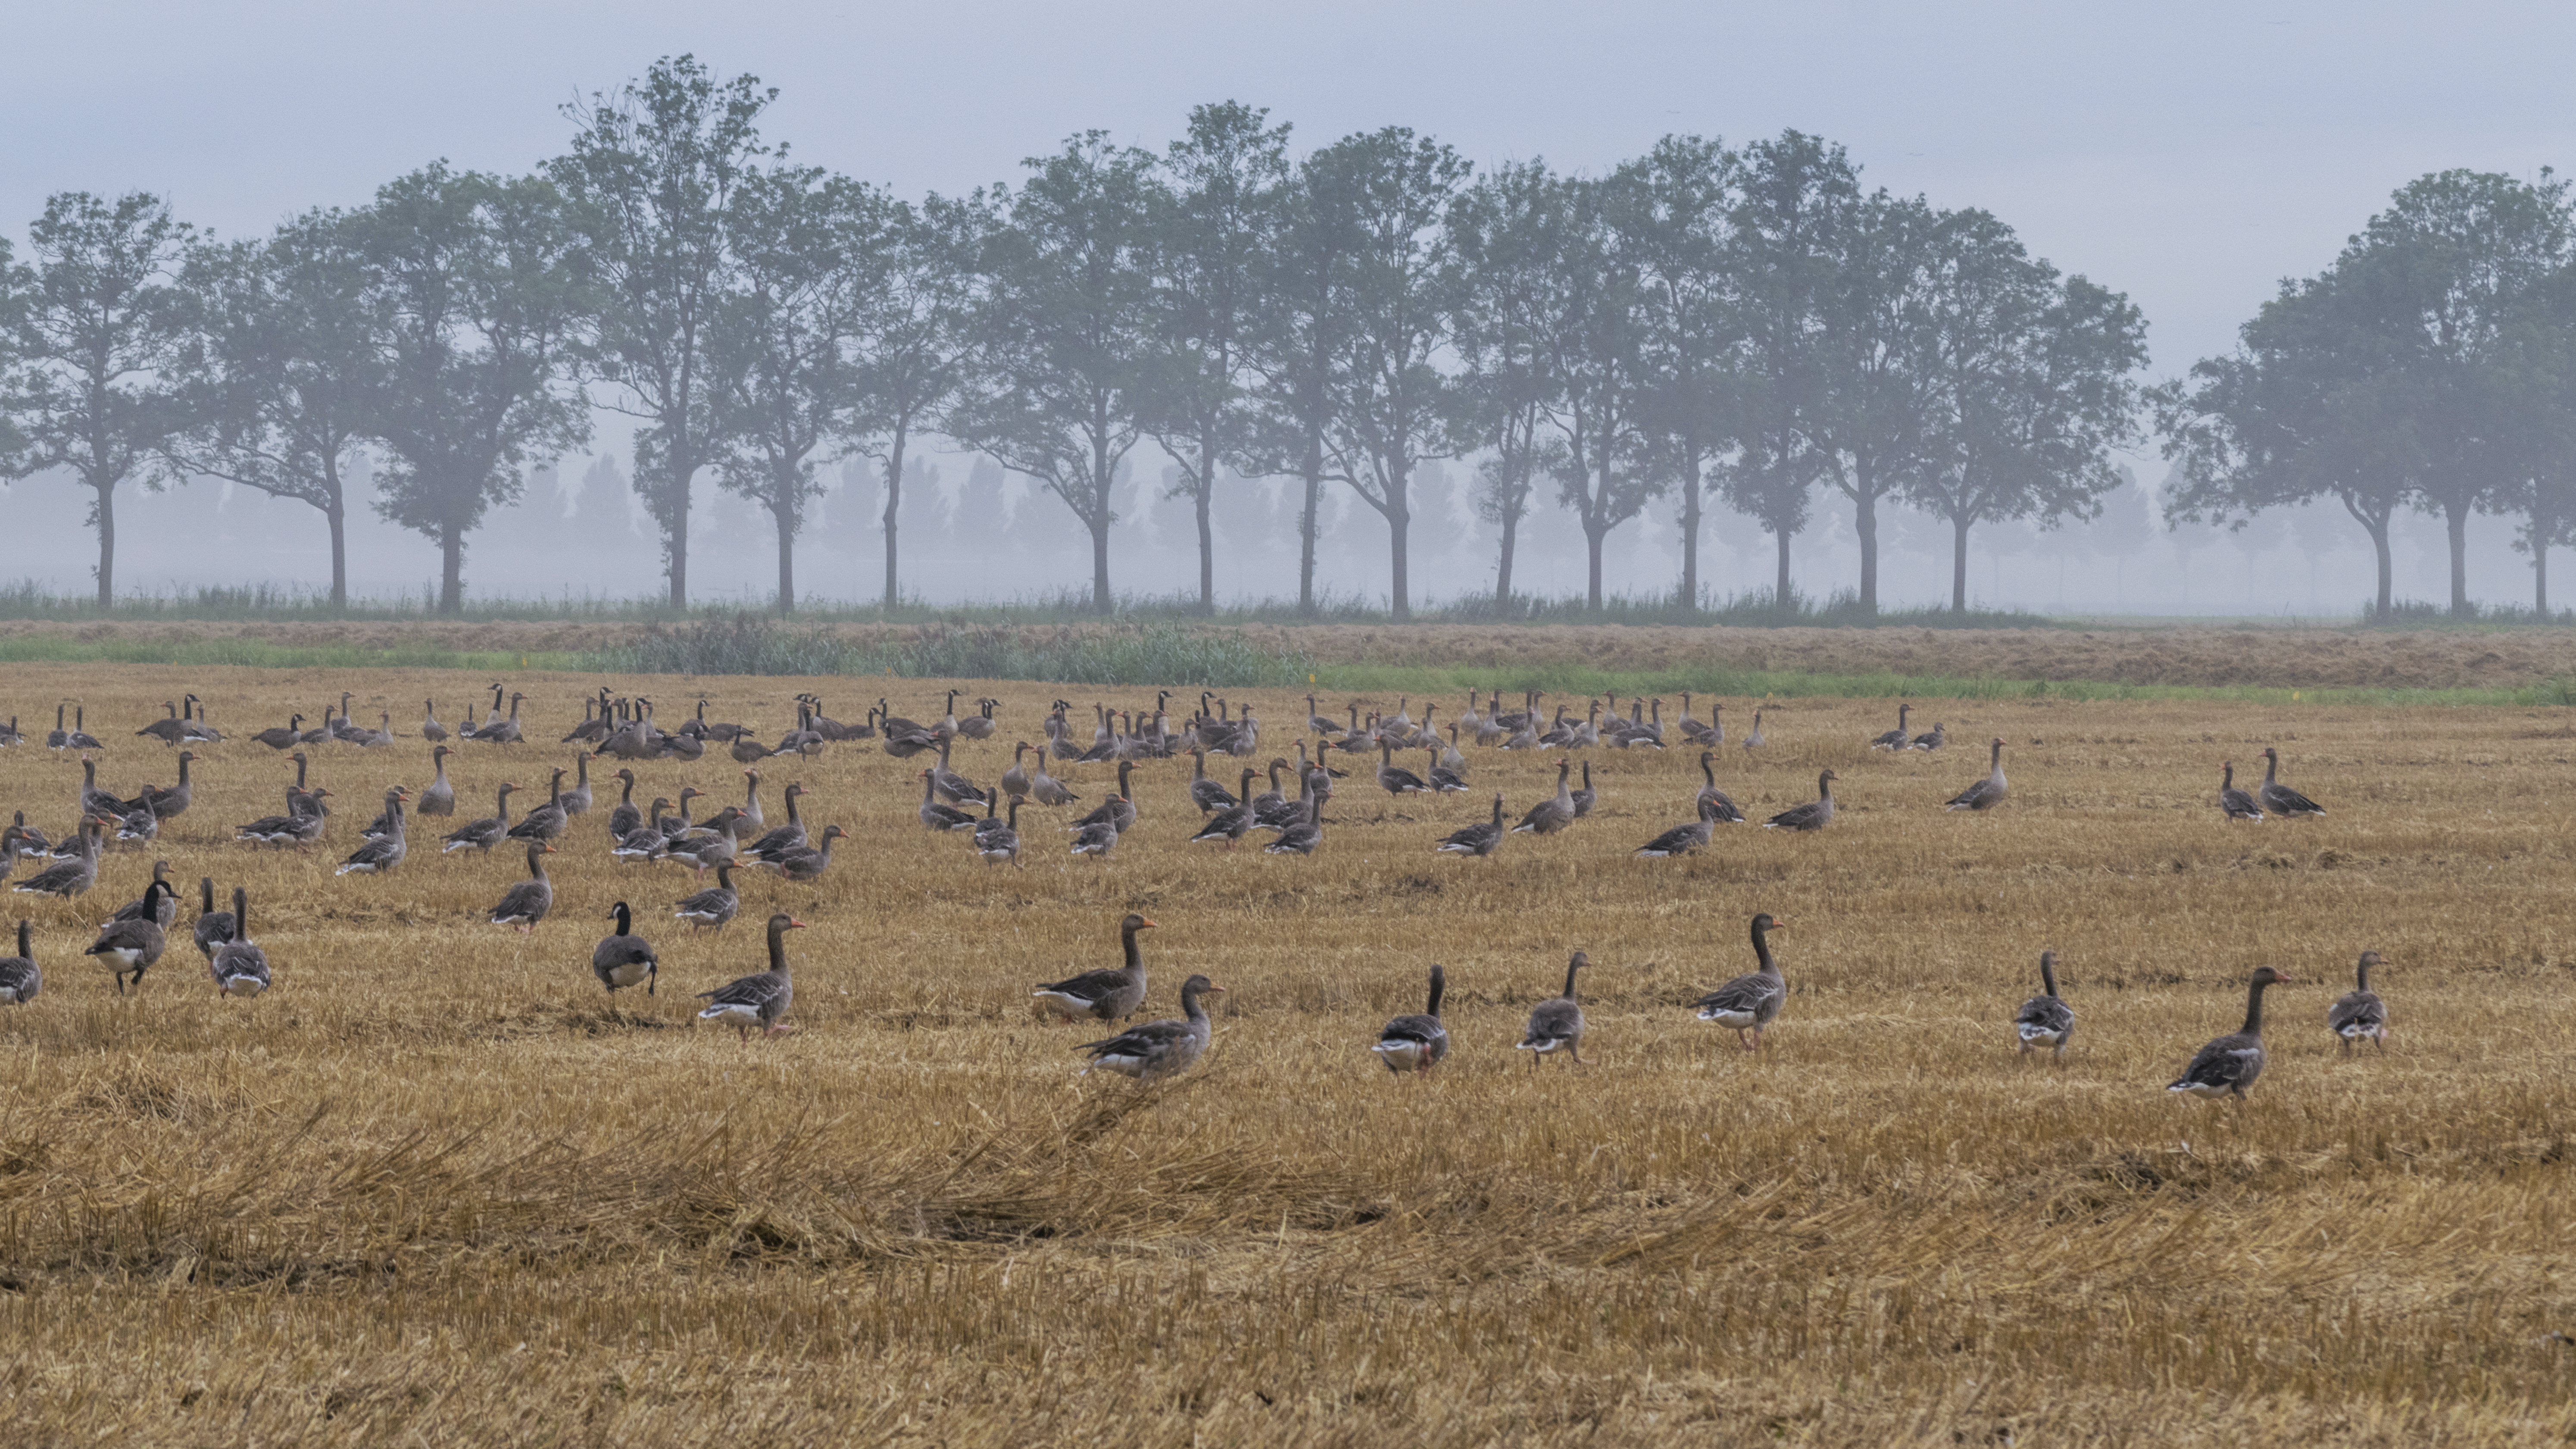
landscape, nature, outdoor, marsh, dew, bird, field, prairie, morning, wildlife, herd, pasture, nikon, agriculture, savanna, plain, trees, nederland, netherlands, grassland, outdoorphotography, wetland, habitat, ecosystem, paulvandevelde, pdvandevelde, padagudaloma, natuurfotografie, naturephotographer, biesbosch, landschap, nederlandinfotos, geeze, ganzen, steppe, rural area, natural environment, grass family